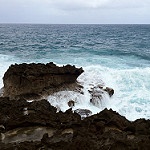
Label: sea